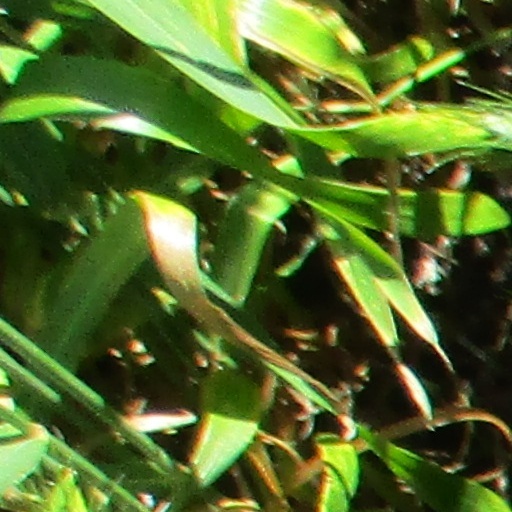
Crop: wheat